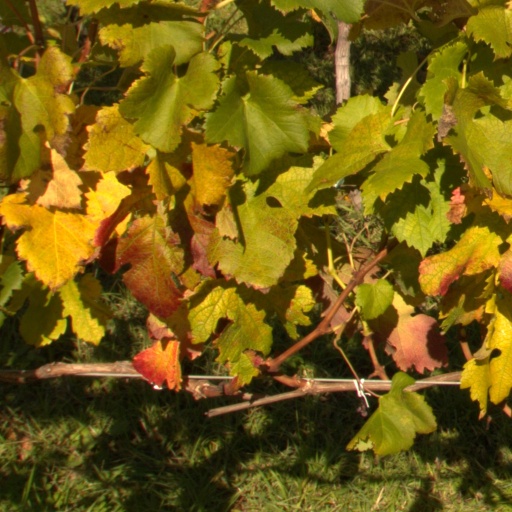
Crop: grape